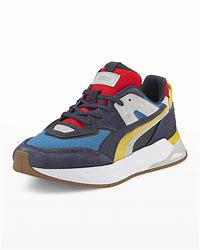
Brand: Puma
Model: Mirage Sport